Rob Nichols

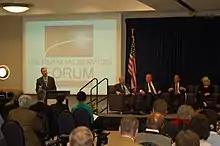
Nichols speaks at a 2008 Financial Services Forum event in Charlotte, North Carolina.

In 2005, Nichols was hand-picked to lead the non-partisan Financial Services Forum, which was at the time located in New York City. The forum represents 18 CEOs of America's largest financial firms, including banks, insurers, and asset managers. Nichols relocated the organization to Washington, D.C., and worked to raise its profile, educating the public about the importance of robust capital markets, encouraging a competitive global marketplace, and shaping the national and international regulatory dialogue.